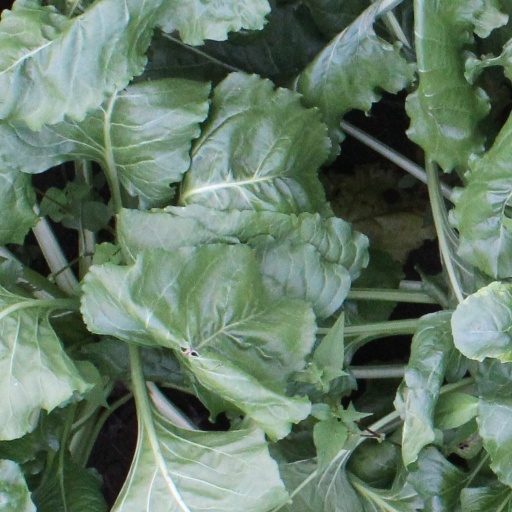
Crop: sugar beet